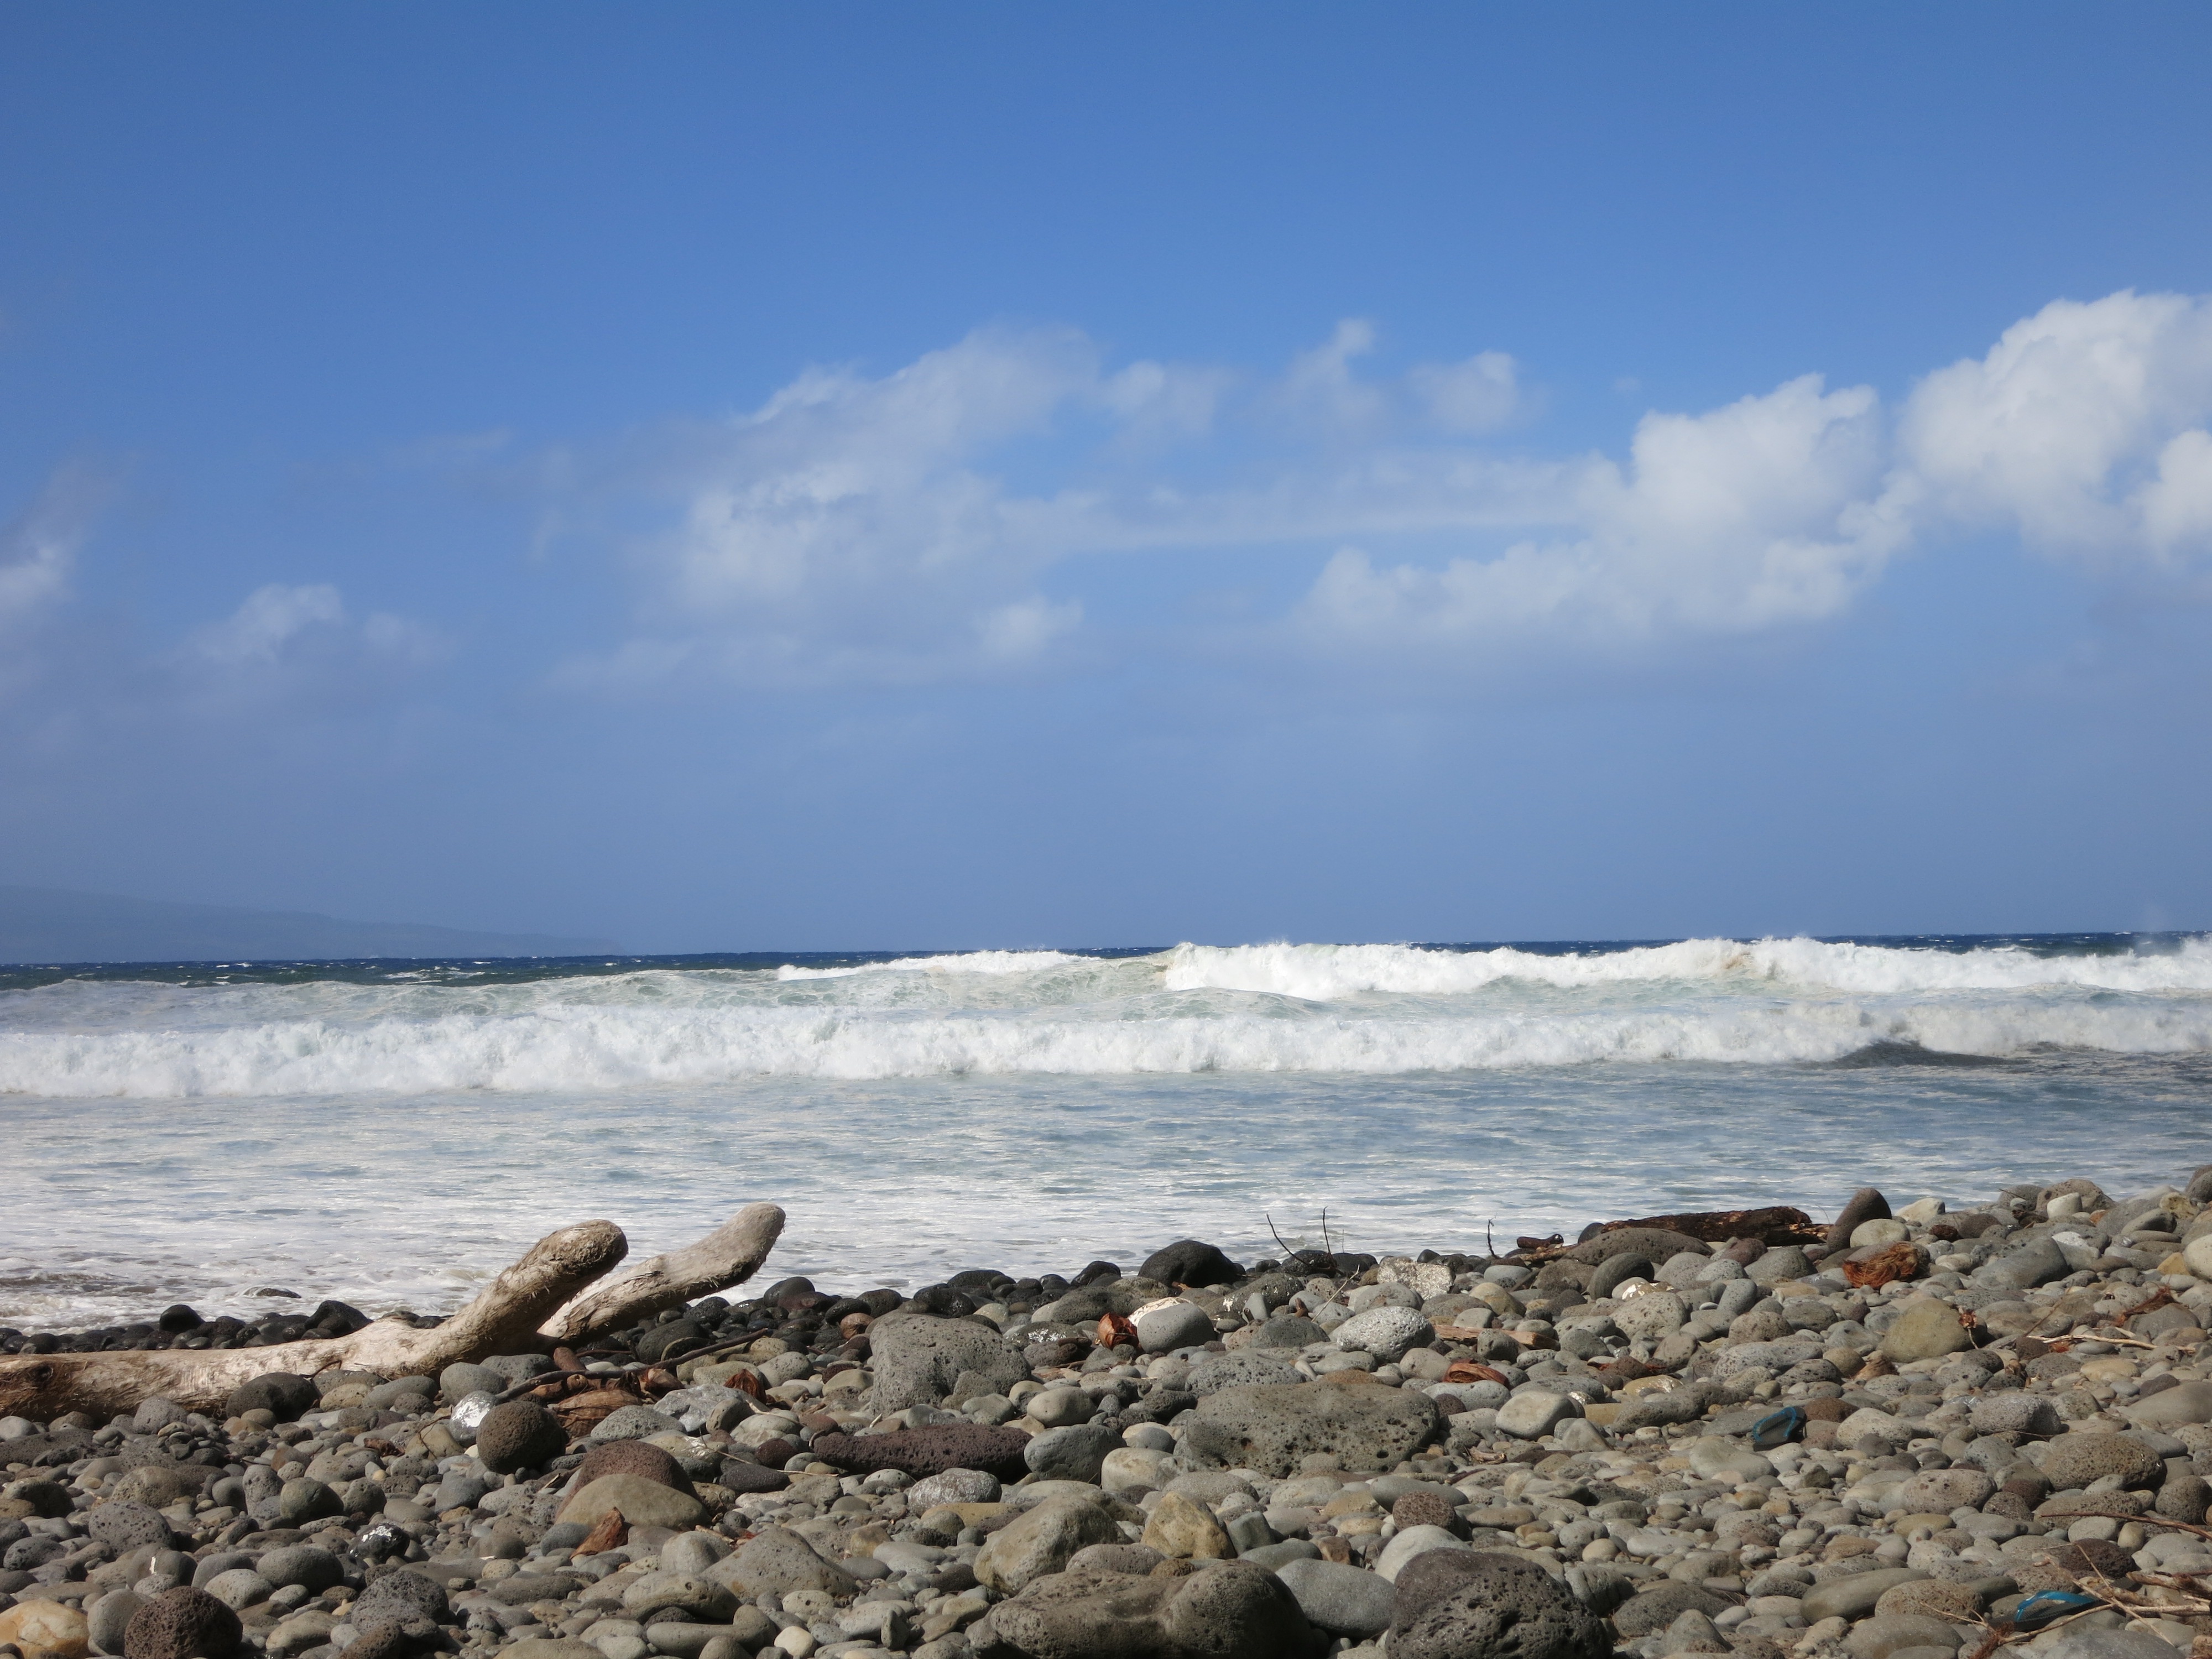
beach, landscape, sea, coast, water, nature, outdoor, sand, rock, ocean, horizon, cloud, sky, shore, wave, coastal, vacation, coastline, cliff, seaside, environment, cove, scenic, seascape, bay, island, hawaii, terrain, material, body of water, marine, maui, cape, natural environment, wind wave